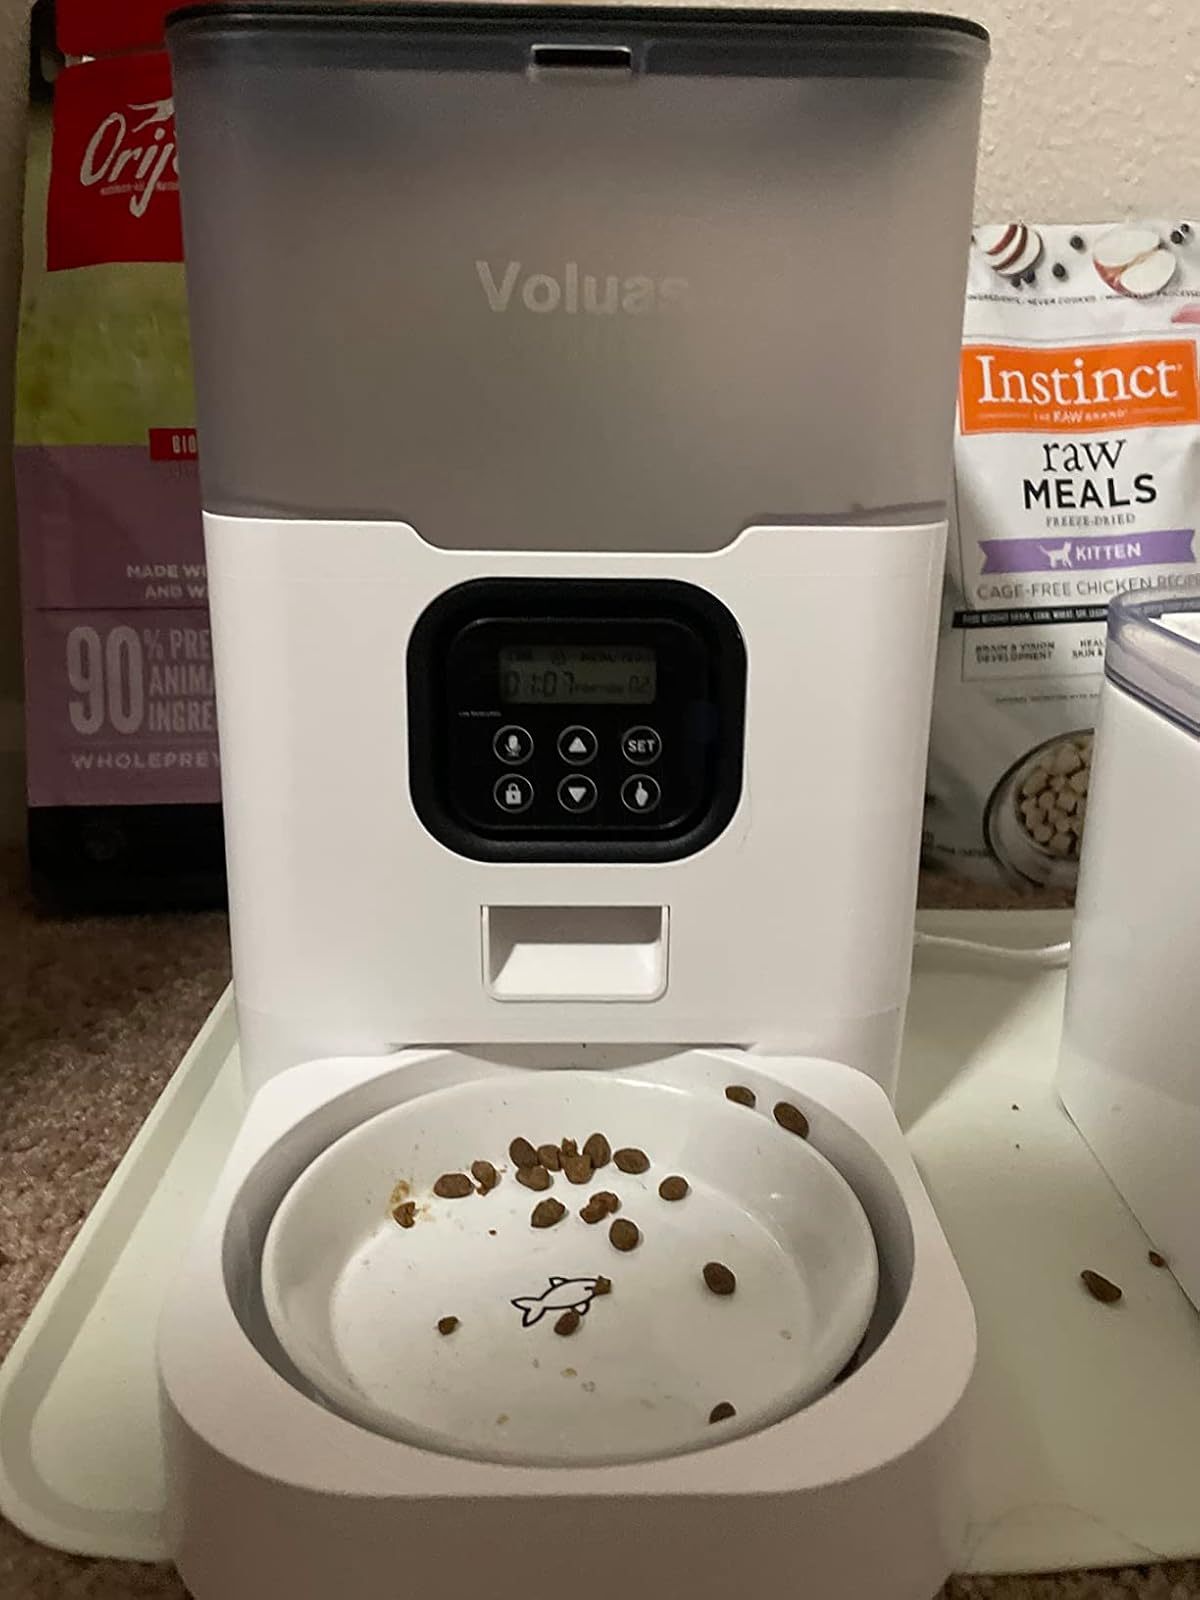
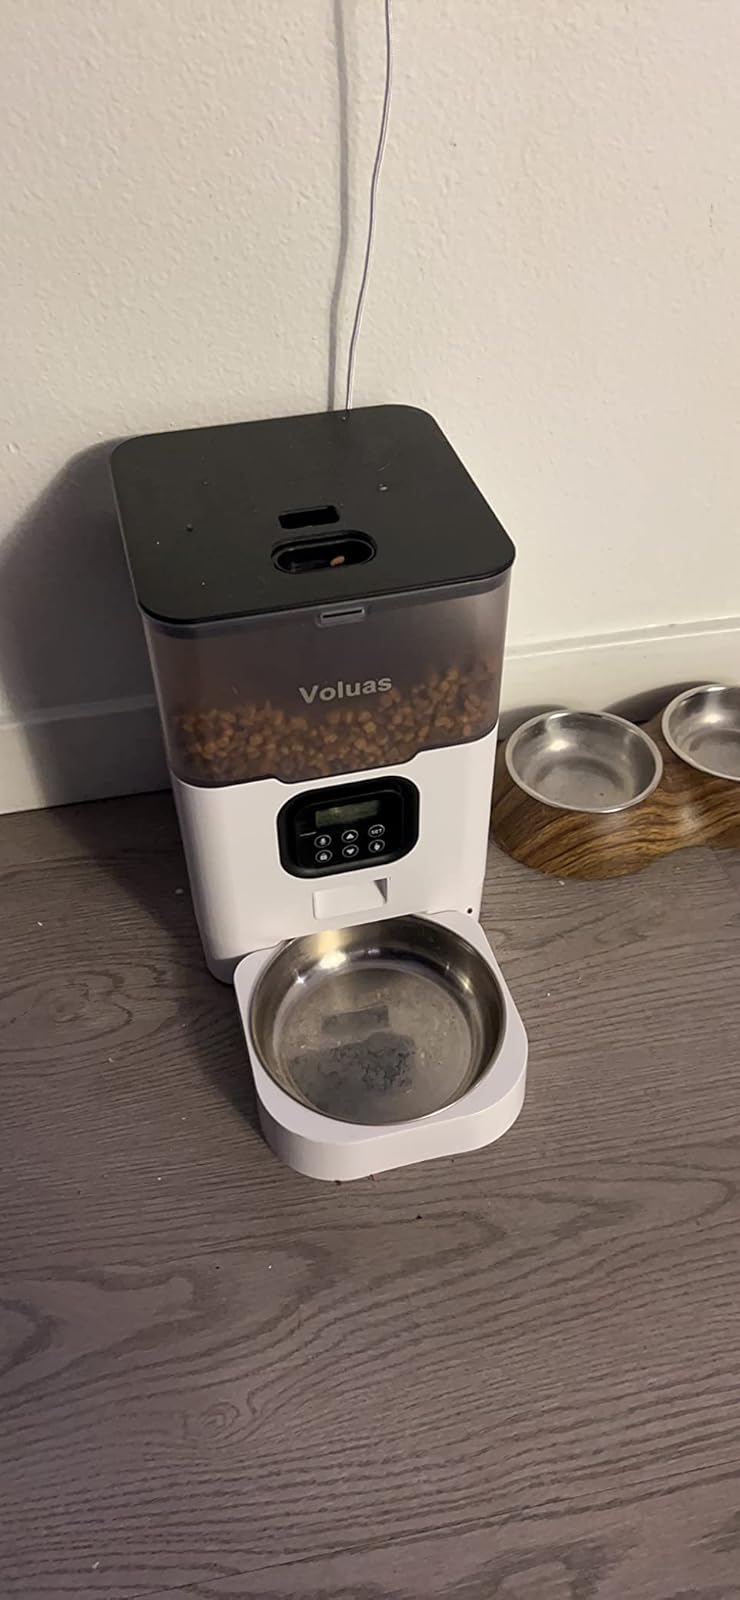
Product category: items_feeder
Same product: yes